Maihama Station

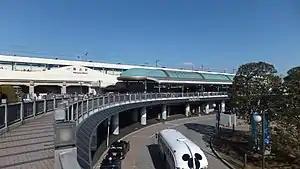
Station building, February 2012

is a railway station in Urayasu, Chiba, Japan, operated by East Japan Railway Company (JR East). It is most well known for being the main railway access point for Tokyo Disney Resort.